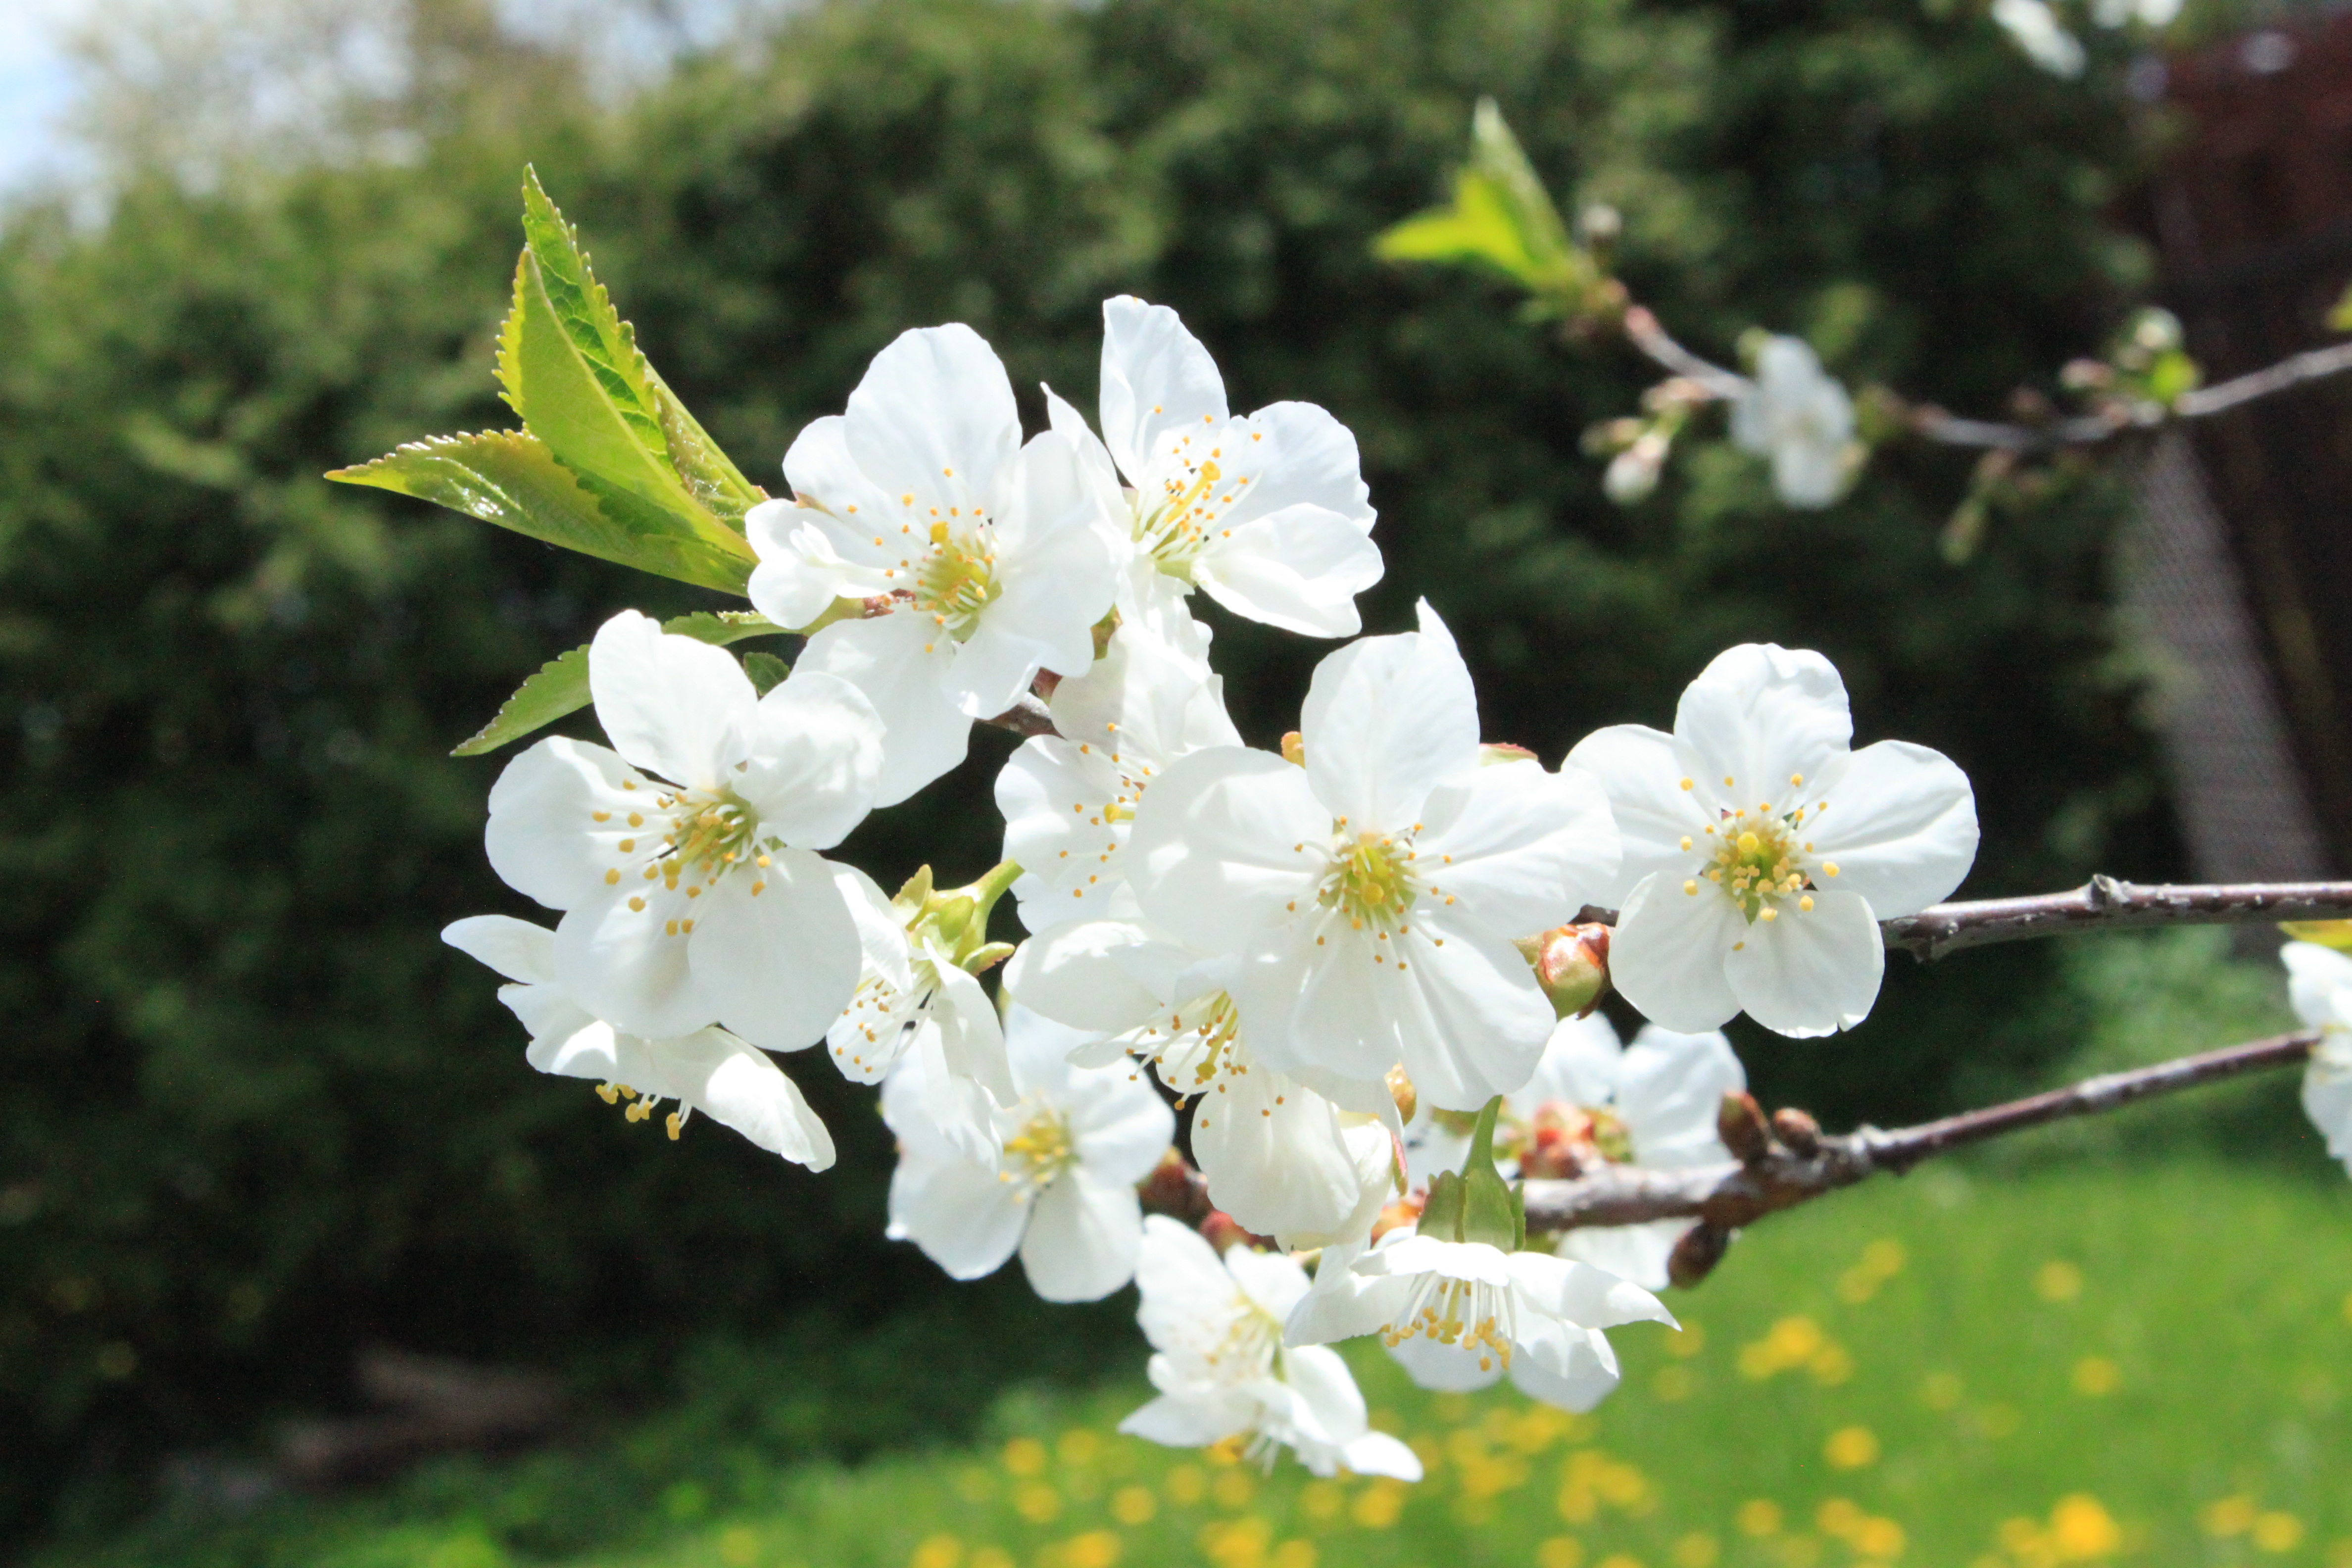
nature, branch, blossom, plant, fruit, flower, food, produce, botany, flora, wildflower, flowers, shrub, cherry, flowering plant, rose family, land plant